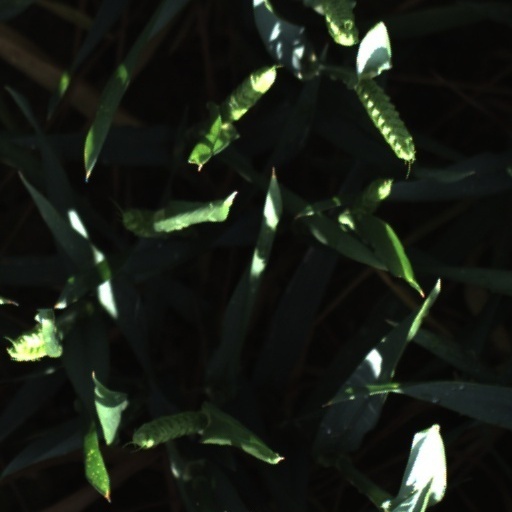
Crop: wheat